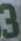
Number: 3